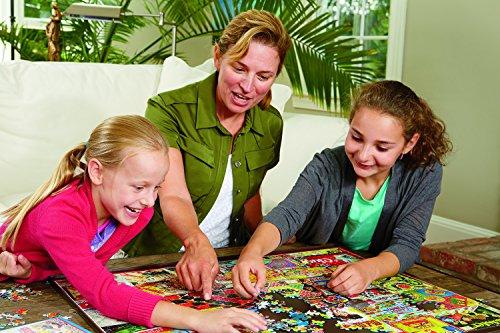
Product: White Mountain Puzzles Friends in Winter - 1000 Piece Jigsaw Puzzle
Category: Toys & Games | Puzzles | Jigsaw Puzzles
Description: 1000 pieces of fun: delight family and friends piecing together the White Mountain puzzles - friends in winter jigsaw puzzle; 1000 pieces of fun and entertainment everyone can enjoy.
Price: $15.99
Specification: ProductDimensions:24x30x0.2inches|ItemWeight:1.7pounds|ShippingWeight:1.75pounds(Viewshippingratesandpolicies)|DomesticShipping:ItemcanbeshippedwithinU.S.|InternationalShipping:ThisitemcanbeshippedtoselectcountriesoutsideoftheU.S.LearnMore|ASIN:B001611A6U|Itemmodelnumber:470|Manufacturerrecommendedage:12monthsandup